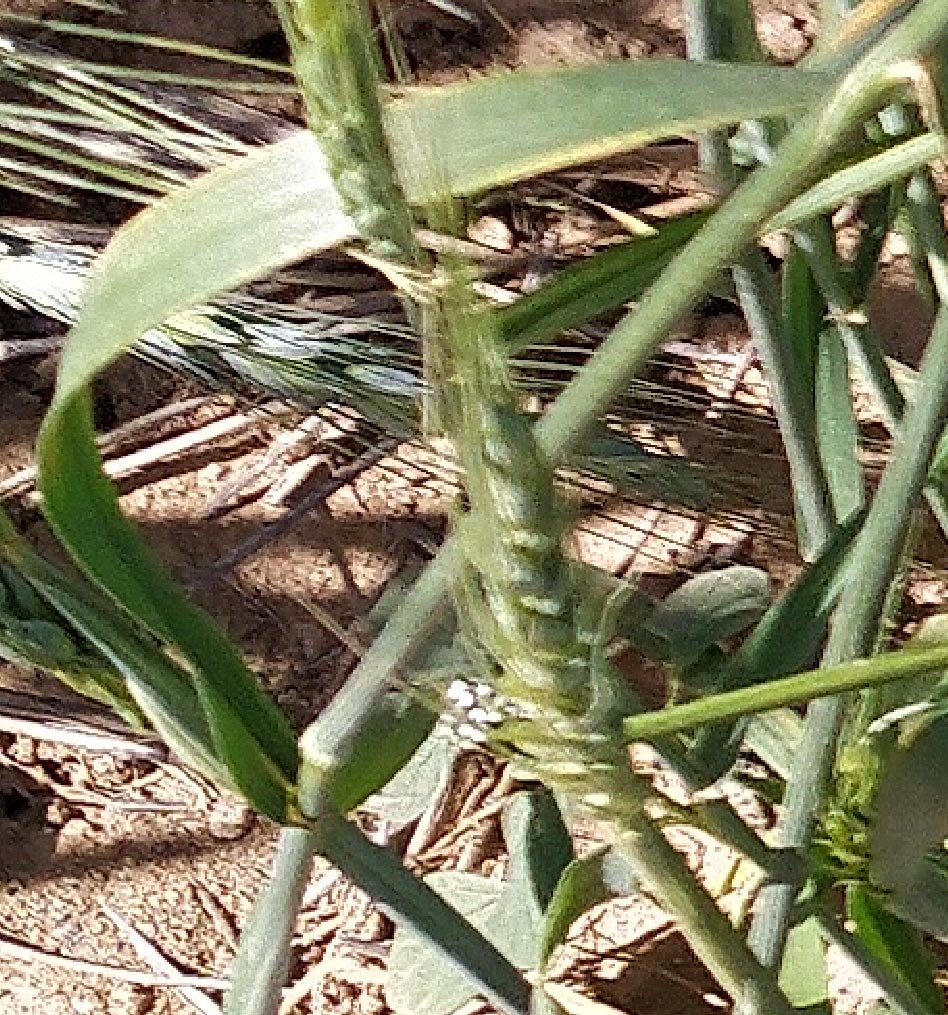
Label: Wheat___Healthy